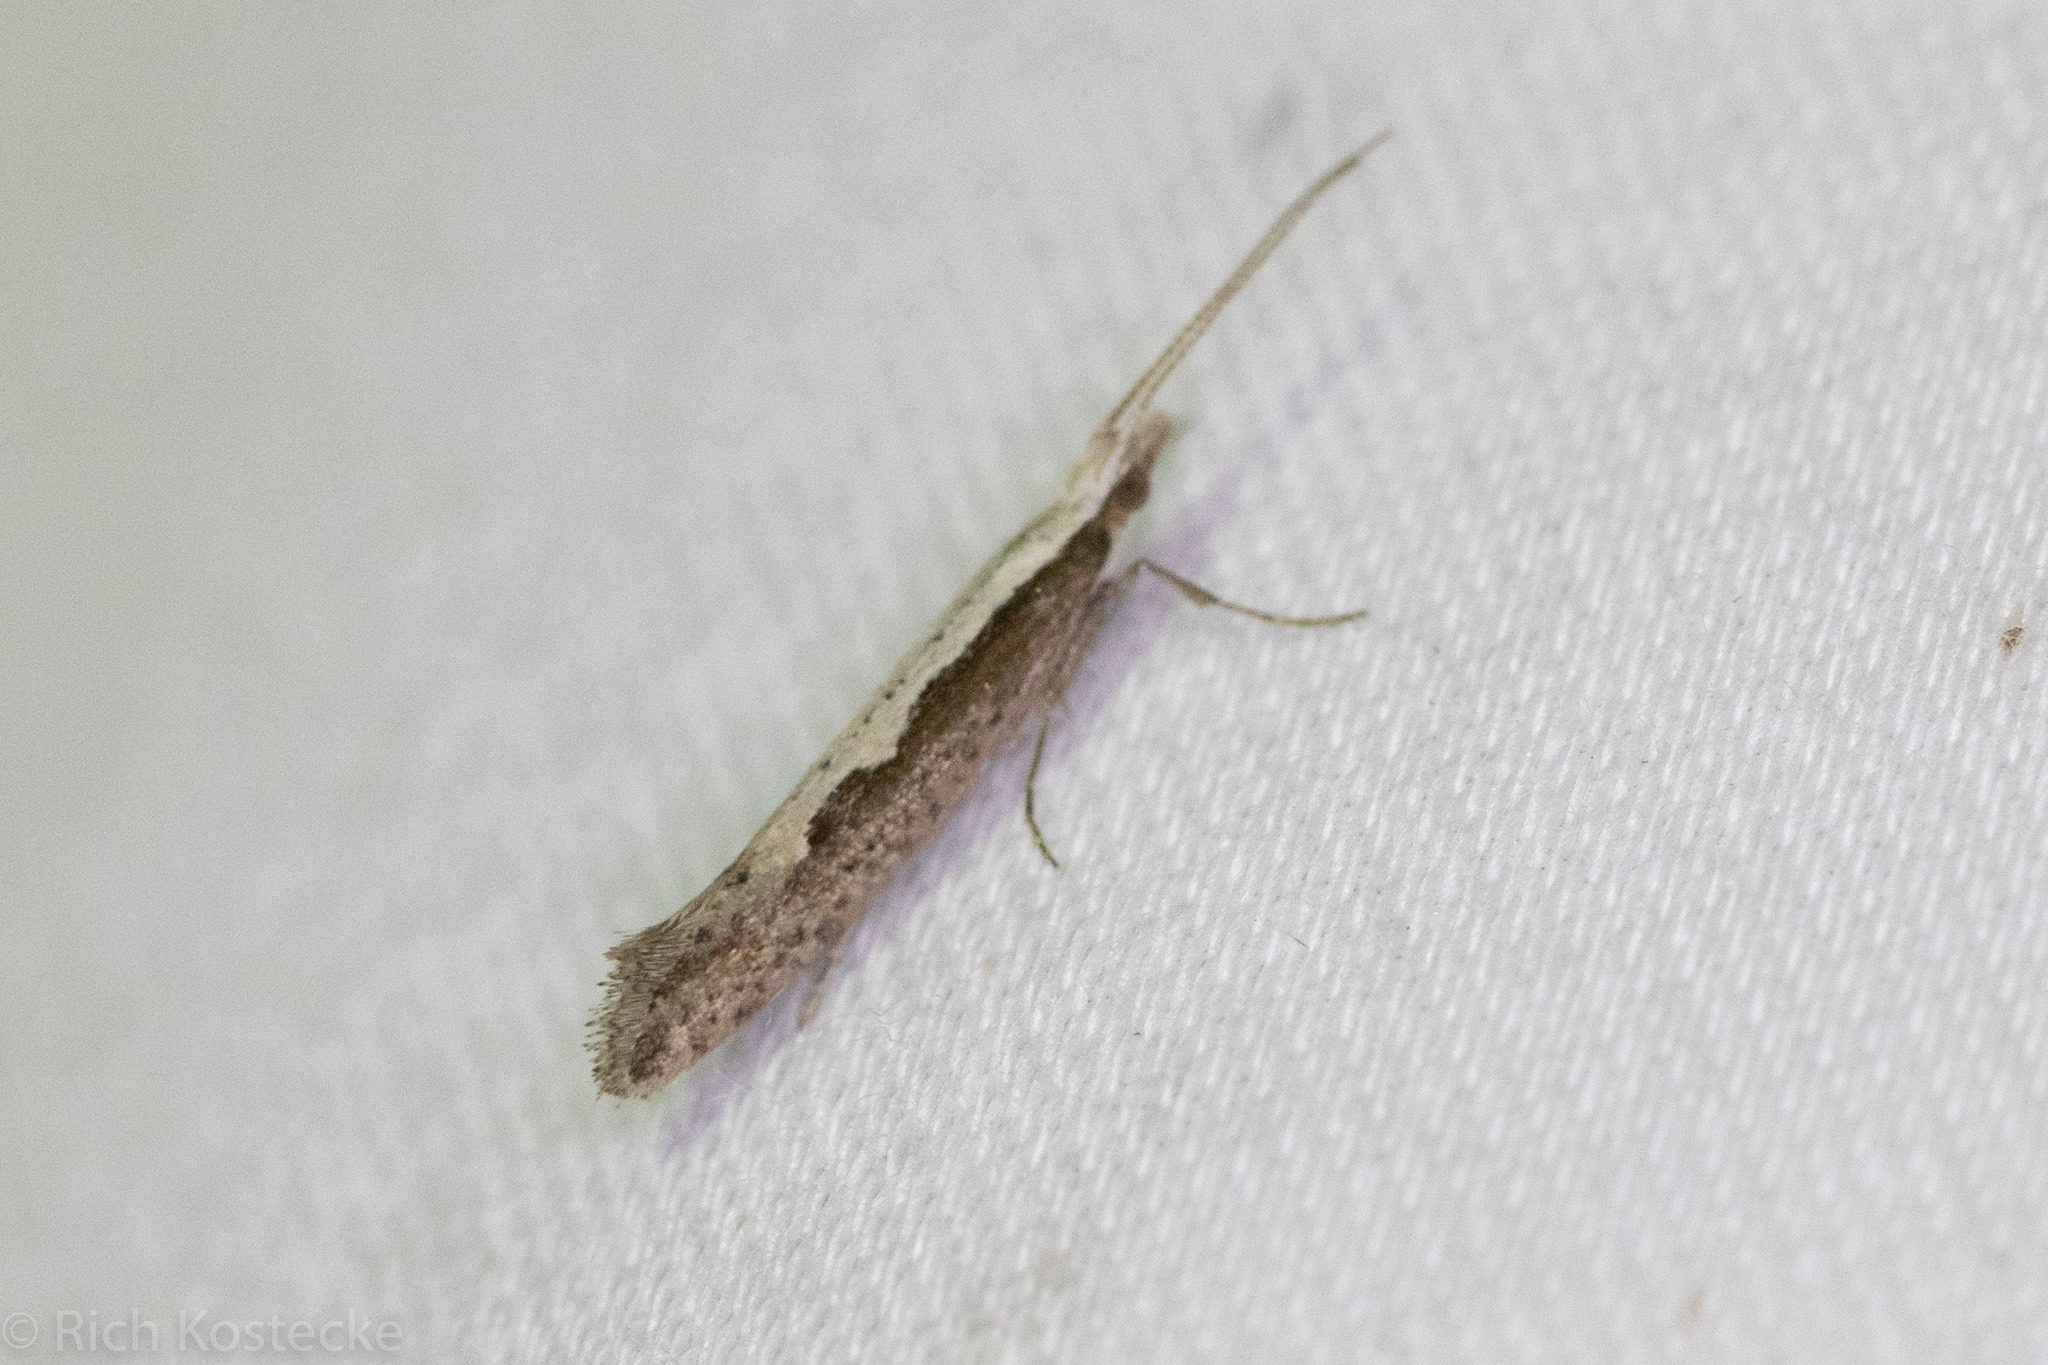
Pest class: diamondback_moth